The Singing Brakeman (film)

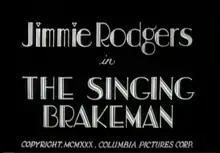

The Singing Brakeman is a 1929 short film, starring Jimmie Rodgers, and released by Columbia Pictures and the Victor Talking Machine Company. Rodgers sings three of his songs: "Waiting for a Train", "Daddy and Home" and "Blue Yodel".